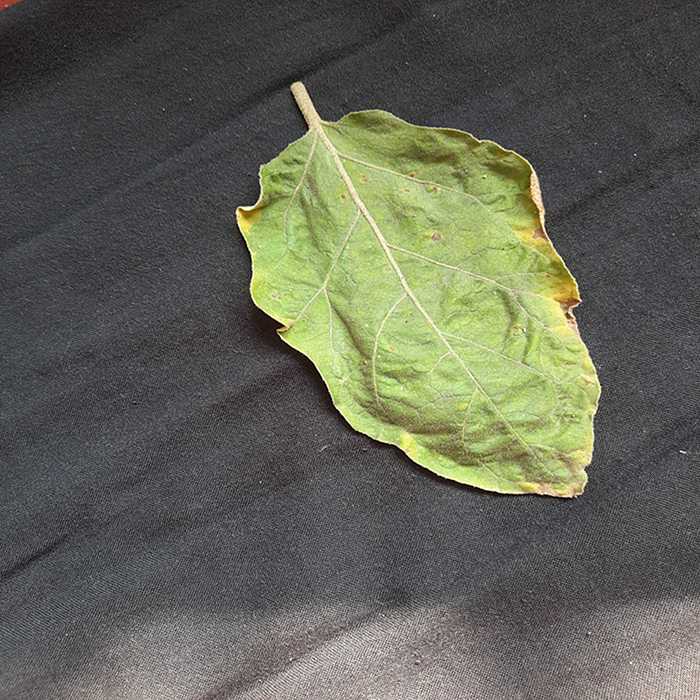
Plant: Eggplant
Label: Eggplant begomovirus